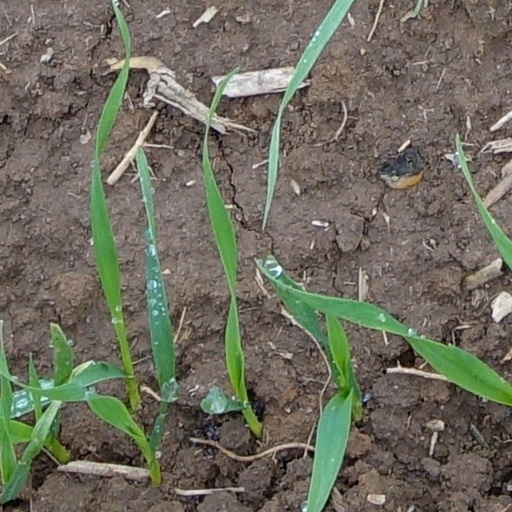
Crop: wheat